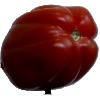
Label: tomato_heart